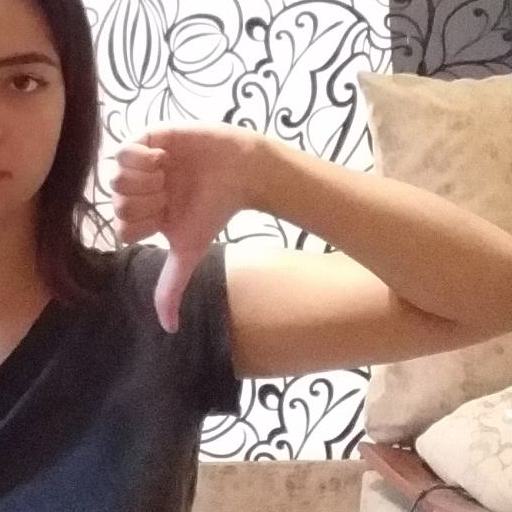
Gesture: dislike